Antoine-Félix Bouré

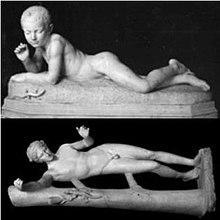
"Le lézard" by Bouré, juxtaposed with a flipped and rotated image of the "Apollo Sauroctonos" to show compositional similarities

The other work for which Bouré is most noted shows a strikingly different side of the artist. The white marble "Le lézard" or "L'enfant au lezard", not quite 4 feet long and about 2 feet high (overall 61.5 by 118.5 by 39 cm), depicts a nude boy lying on his stomach, ankles crossed, resting on his left elbow with his right hand cocked inquisitively as he directs his absorbed gaze down at a small lizard. Bouré created this "délicieux morceau" during the period 1872–1874. It was praised for its fine modeling and lifelike expression, its charm and grace of attitude, and the "rare suppleness of its lines." "Le lézard" was not uniformly admired. One critic noted its "poverty of imagination" and thinness of execution, while admitting other qualities.